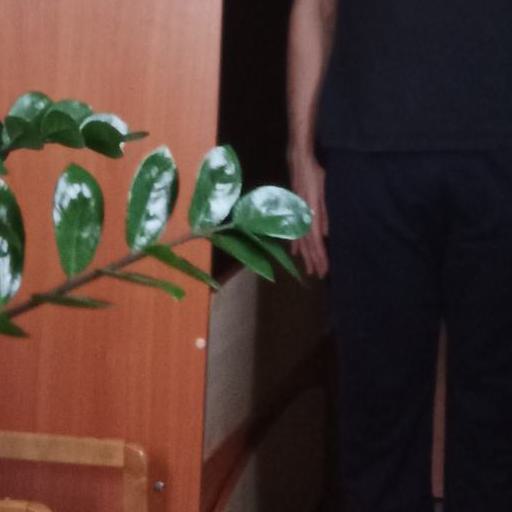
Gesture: no_gesture